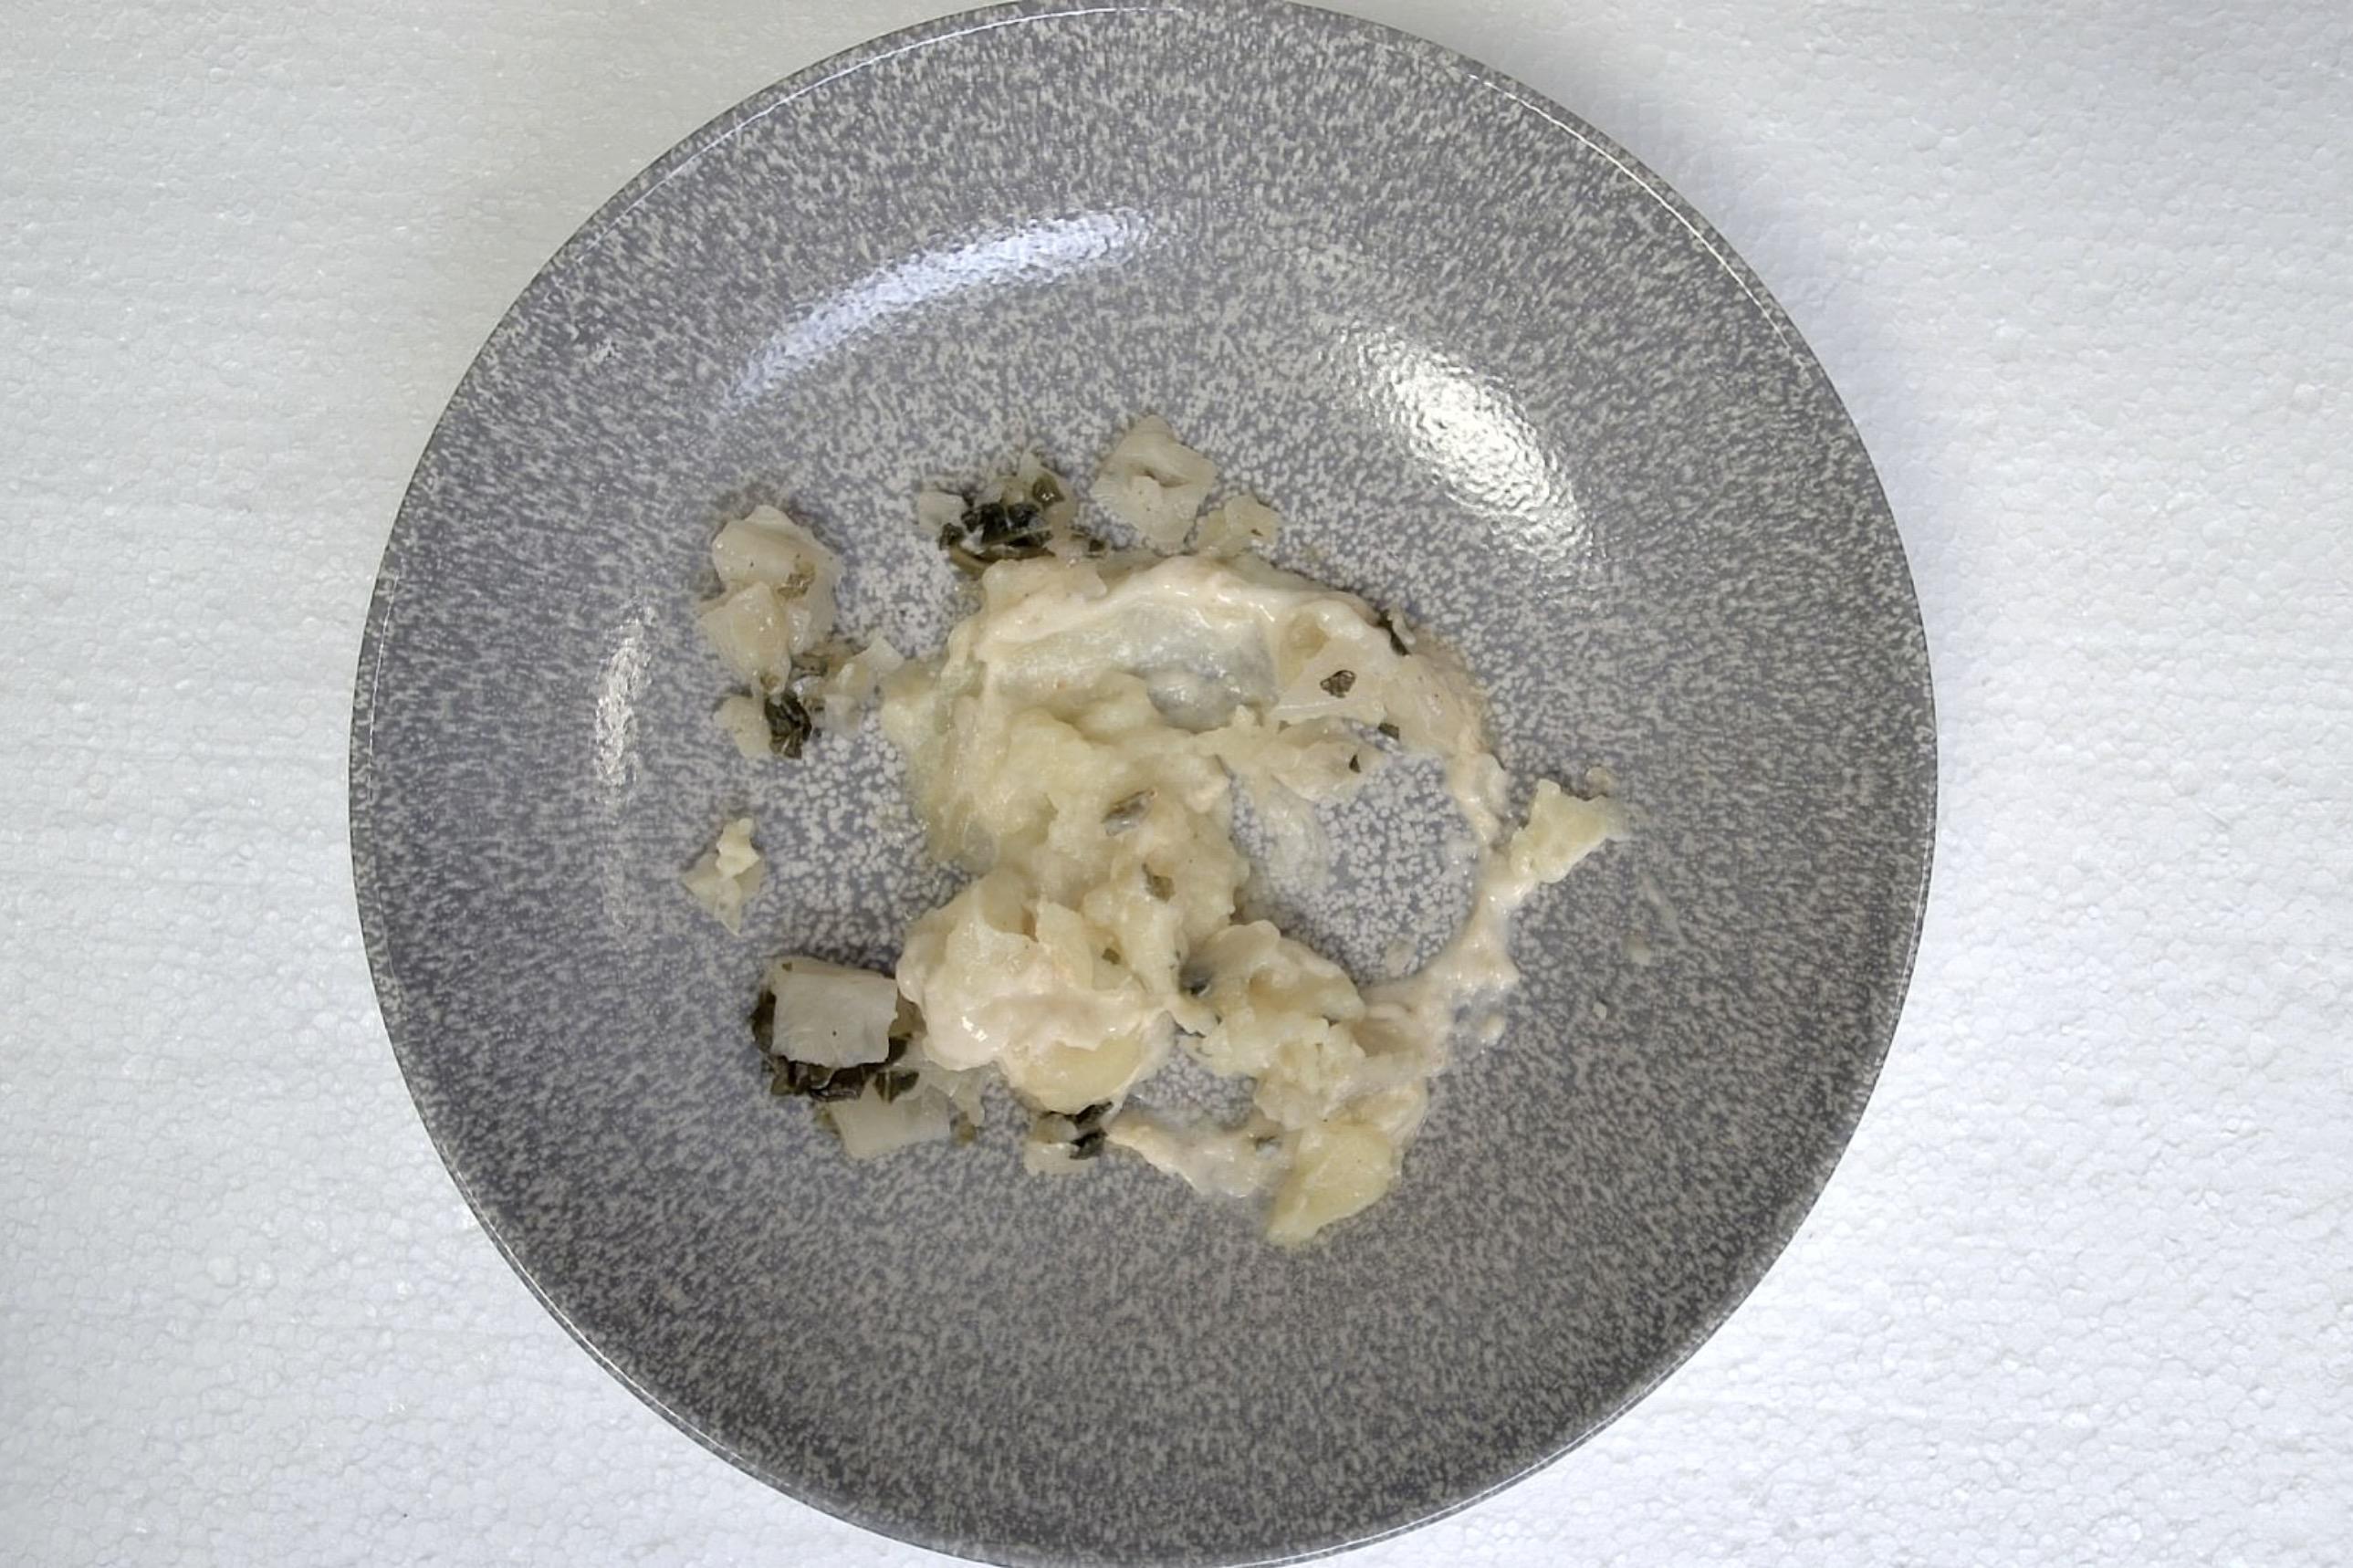
Dish: Pfanne mit Kartoffelpüree , Fleischbällchen gebrüht und Wirsing Zwiebel in Helle Sauce
Portion size: Normale Portion
Ingredients: mashed-potatoes, savoy-cabbage, onion, light-sauce-or-white-sauce, poached-meatballs
Weight as served: 350 g
Energy as served: 383.76 kcal (1.603,440 kJ)
Fat: 22.84 g (saturated: 7.97 g)
Carbohydrates: 28.33 g (sugar: 5 g)
Protein: 14.74 g
Salt: 3.41 g
Weight after return: 0 g
Energy after return: 0 kcal